Guillermo Rodríguez Melgarejo

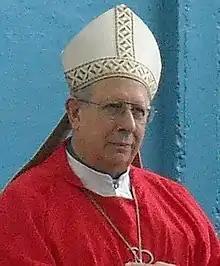
Rodríguez Melgarejo in 2010

Guillermo Rodríguez Melgarejo (20 May 1943 – 4 January 2021) was an Argentine Roman Catholic bishop.